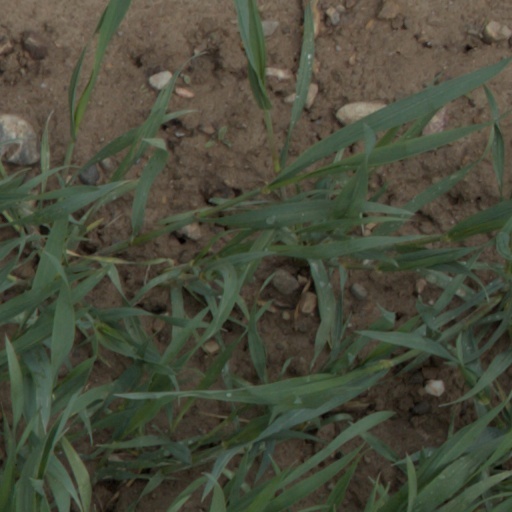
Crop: wheat